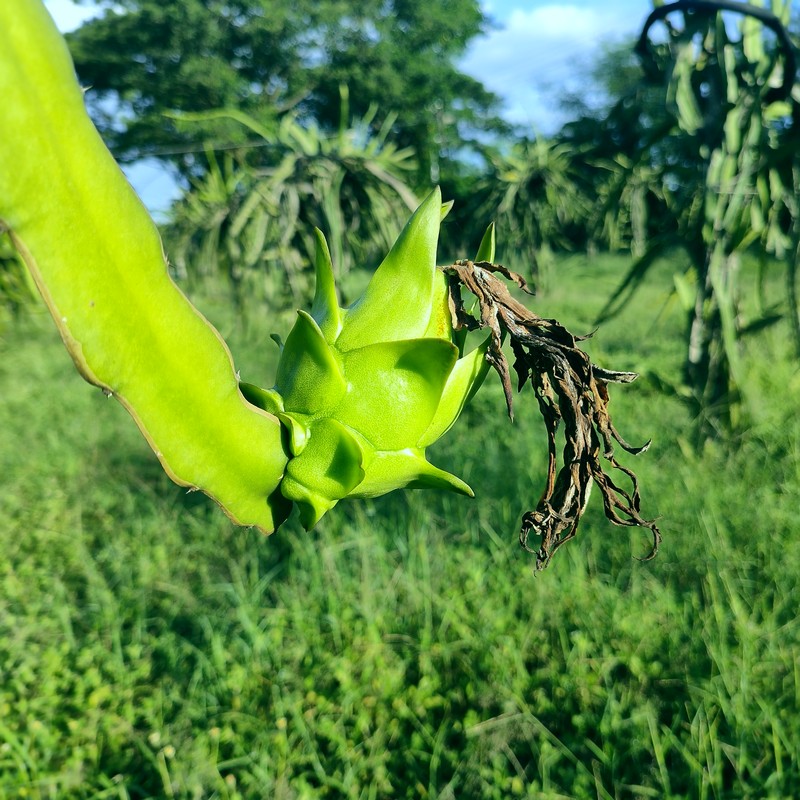
Label: Immature Dragon Fruit